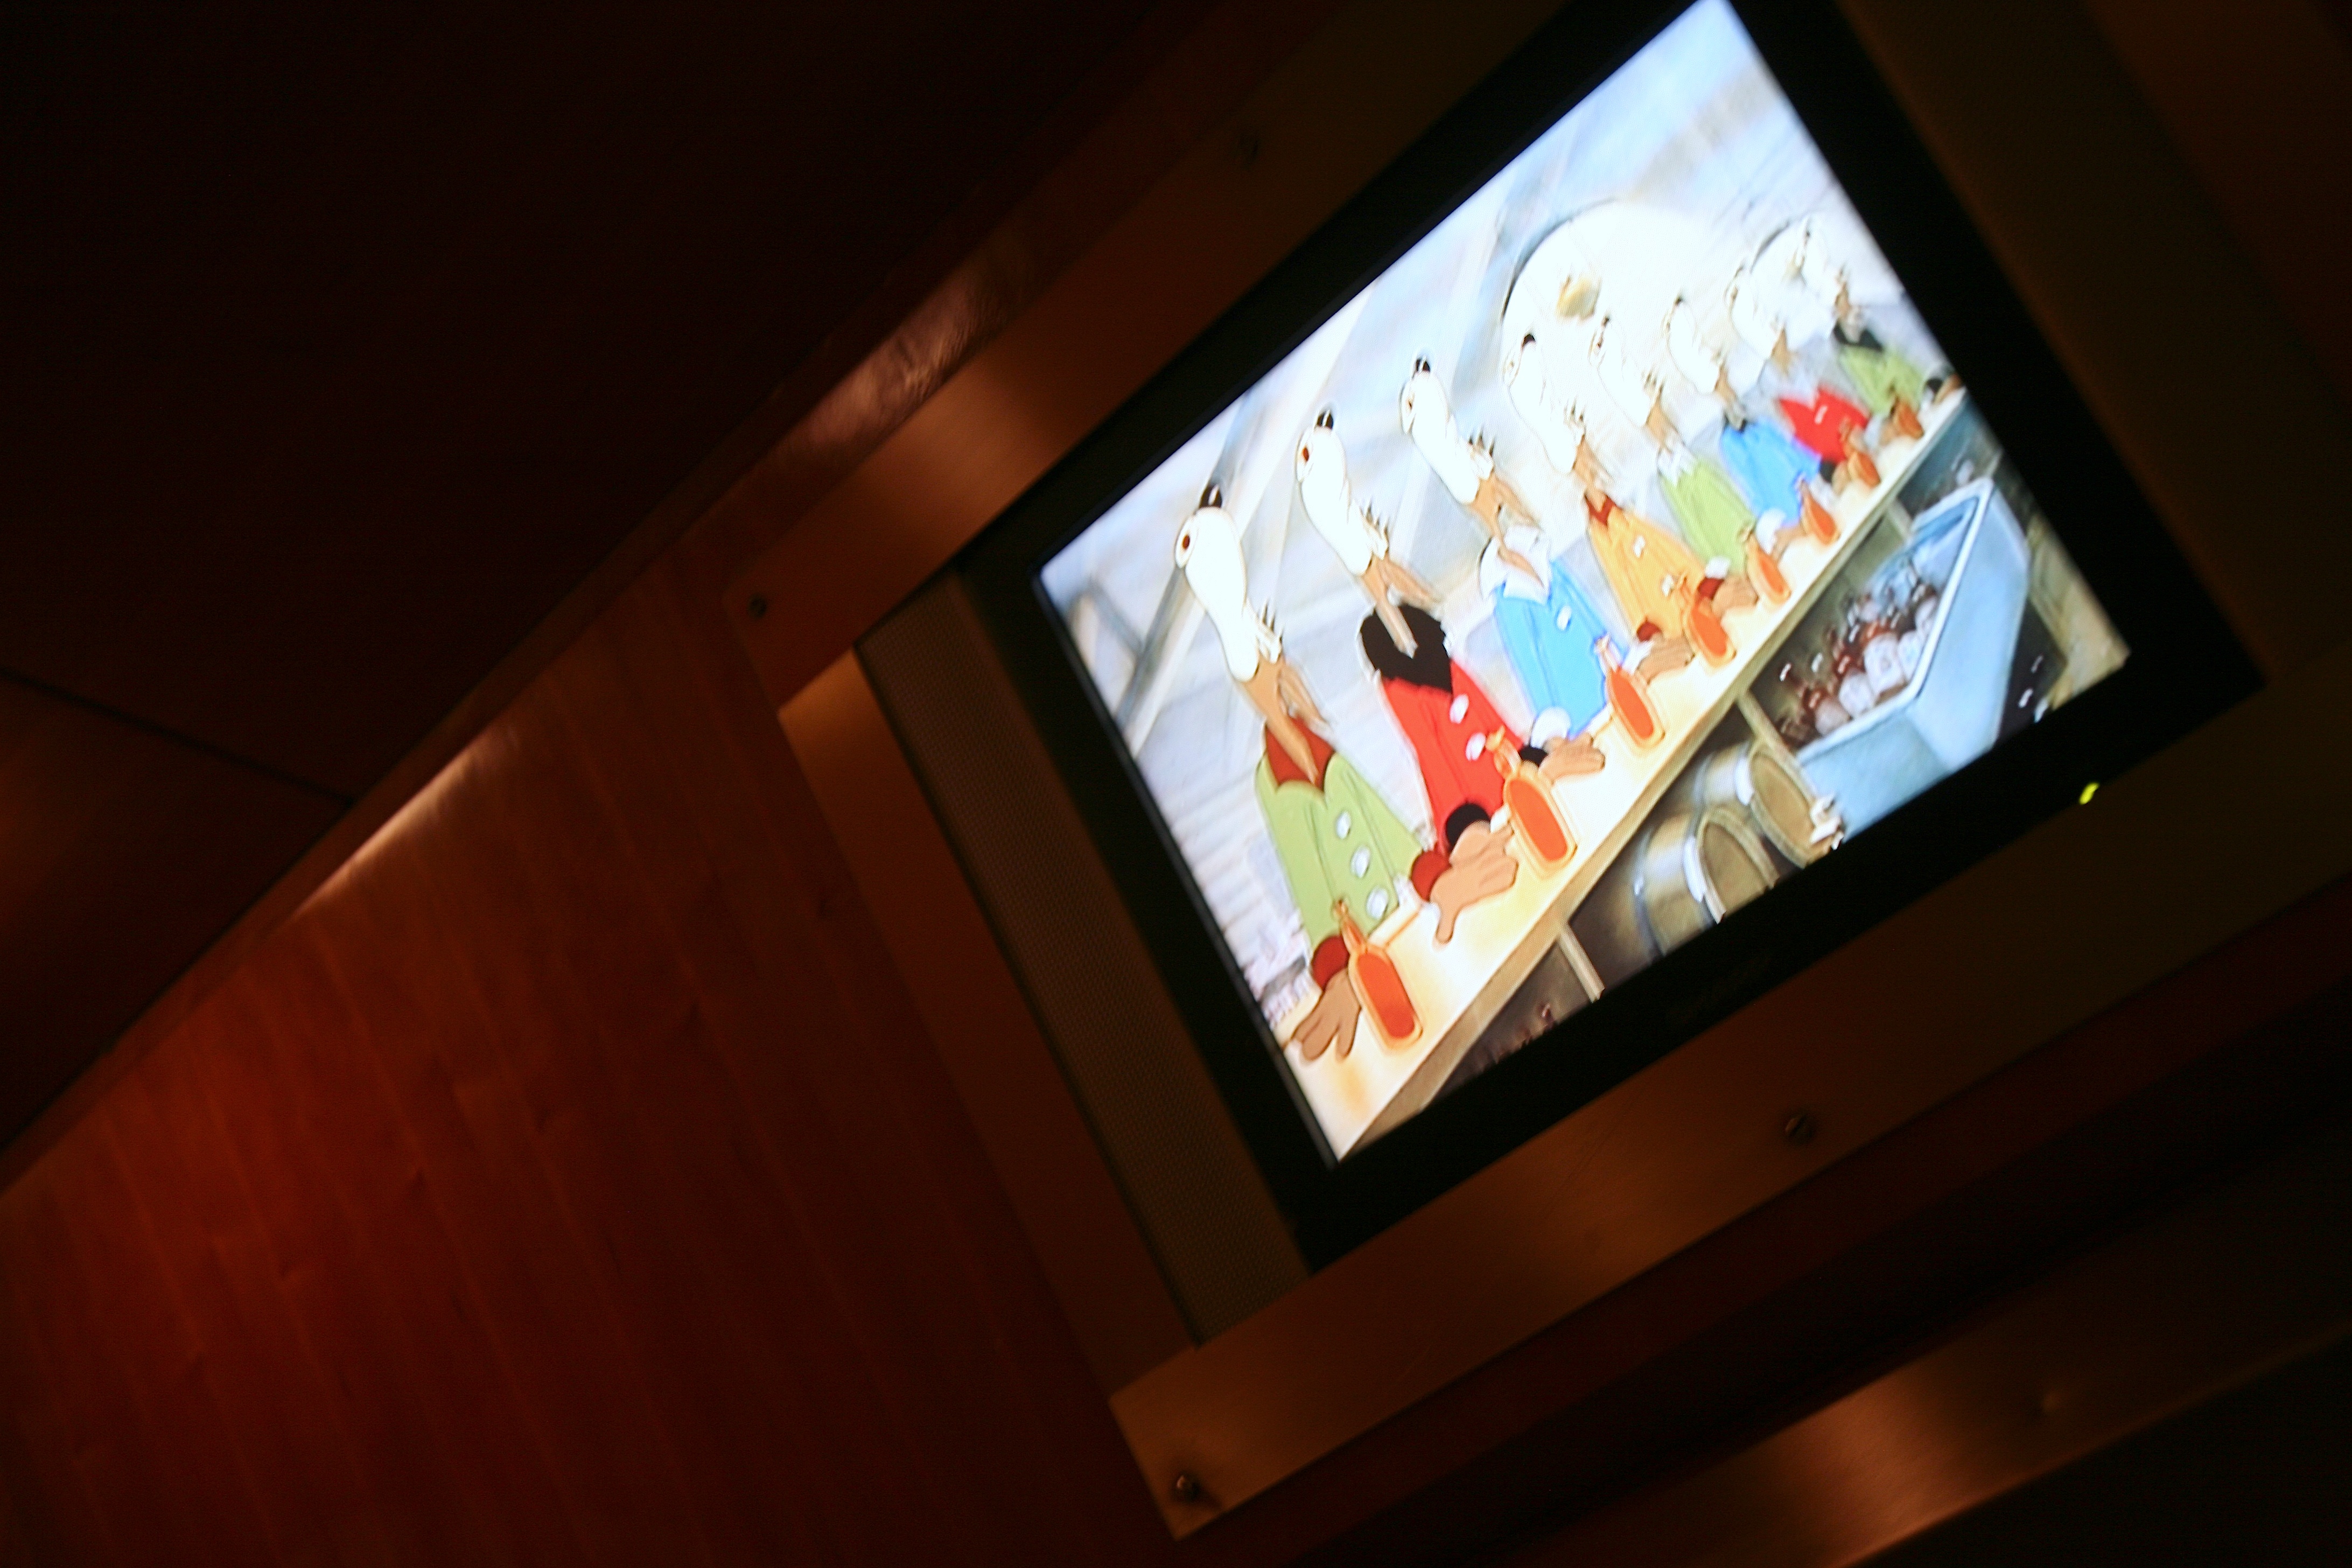
light, window, red, nyc, color, lighting, interior design, newyork, design, hotel, newyorkcity, ny, shape, midtownwest, parkermeridien, parkermeridienhotel